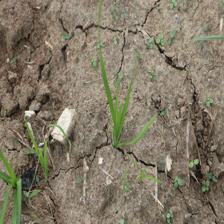
Label: Grass